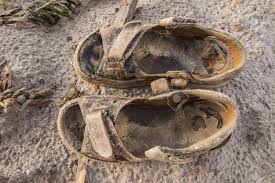
Waste category: shoes